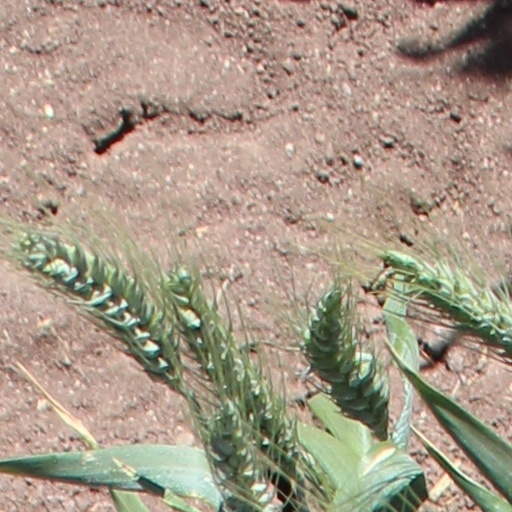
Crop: wheat